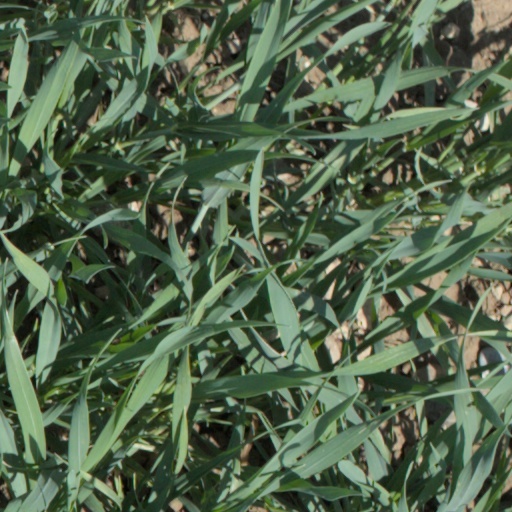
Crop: wheat